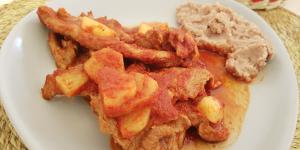
carne de res en chile guajillo